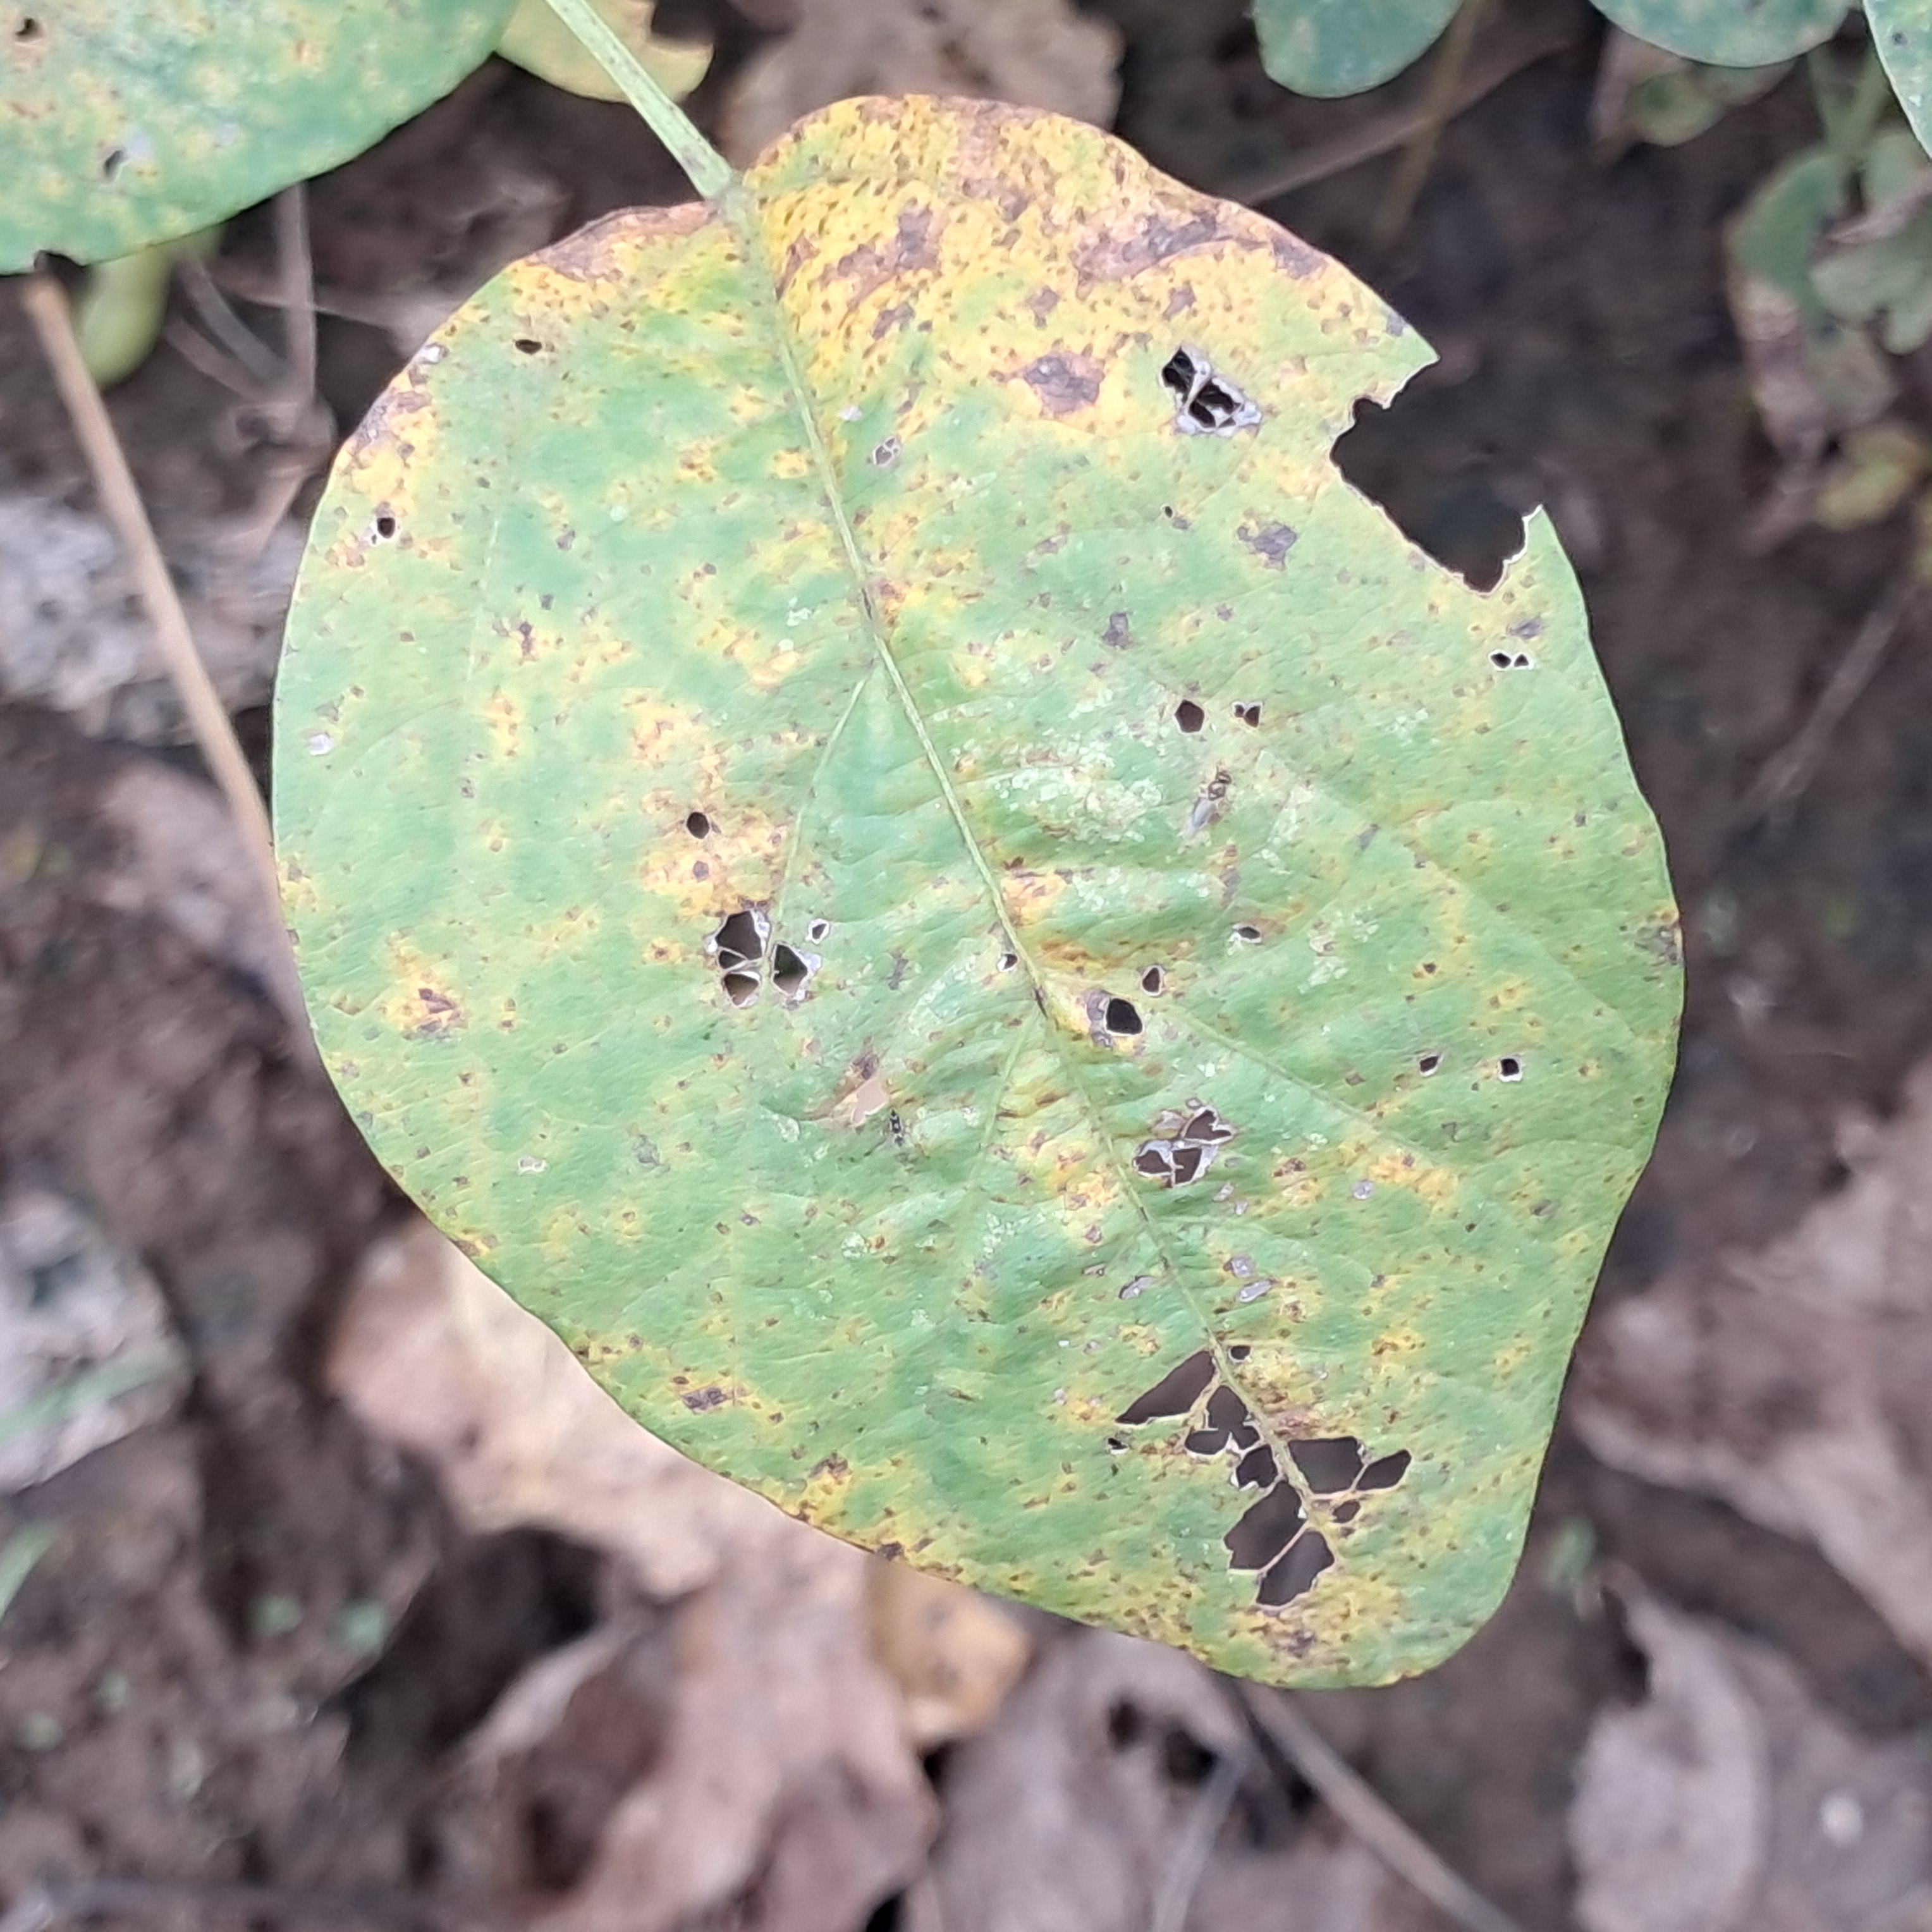
Label: Rust